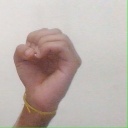
अक्षर: ऊ